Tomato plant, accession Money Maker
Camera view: vertical (180 deg); turntable rotation: 60 degrees
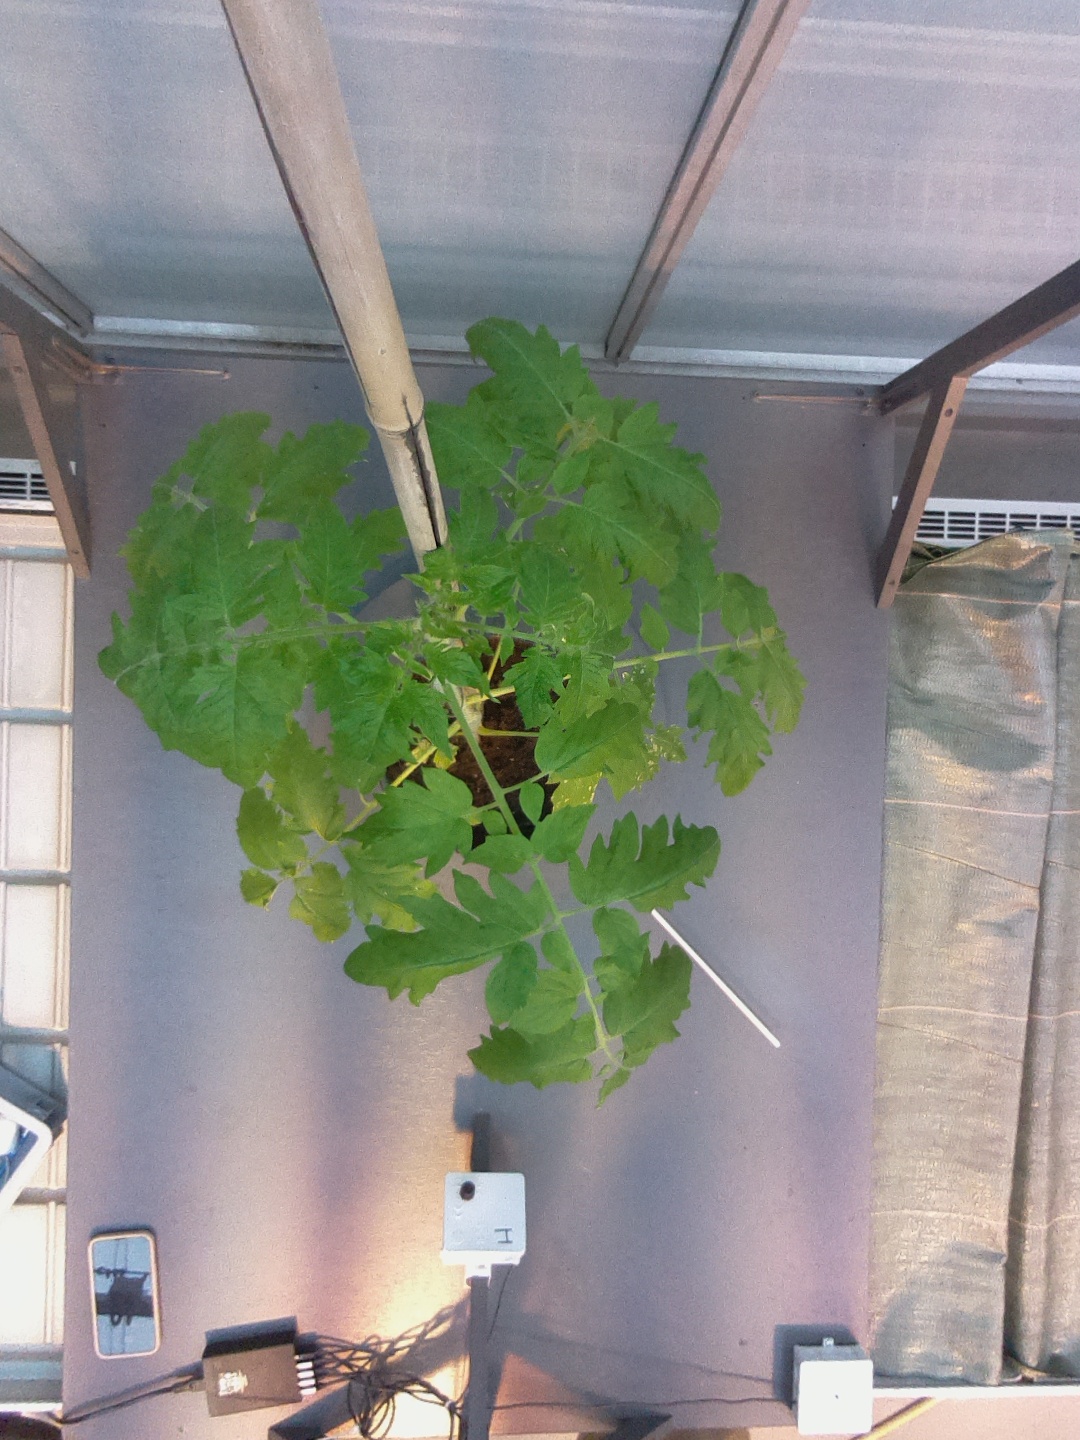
BBCH growth stage 15: 10 of true leaves visible